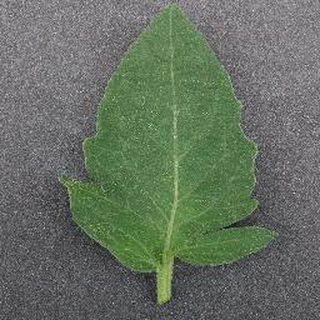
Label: healthy_tomato